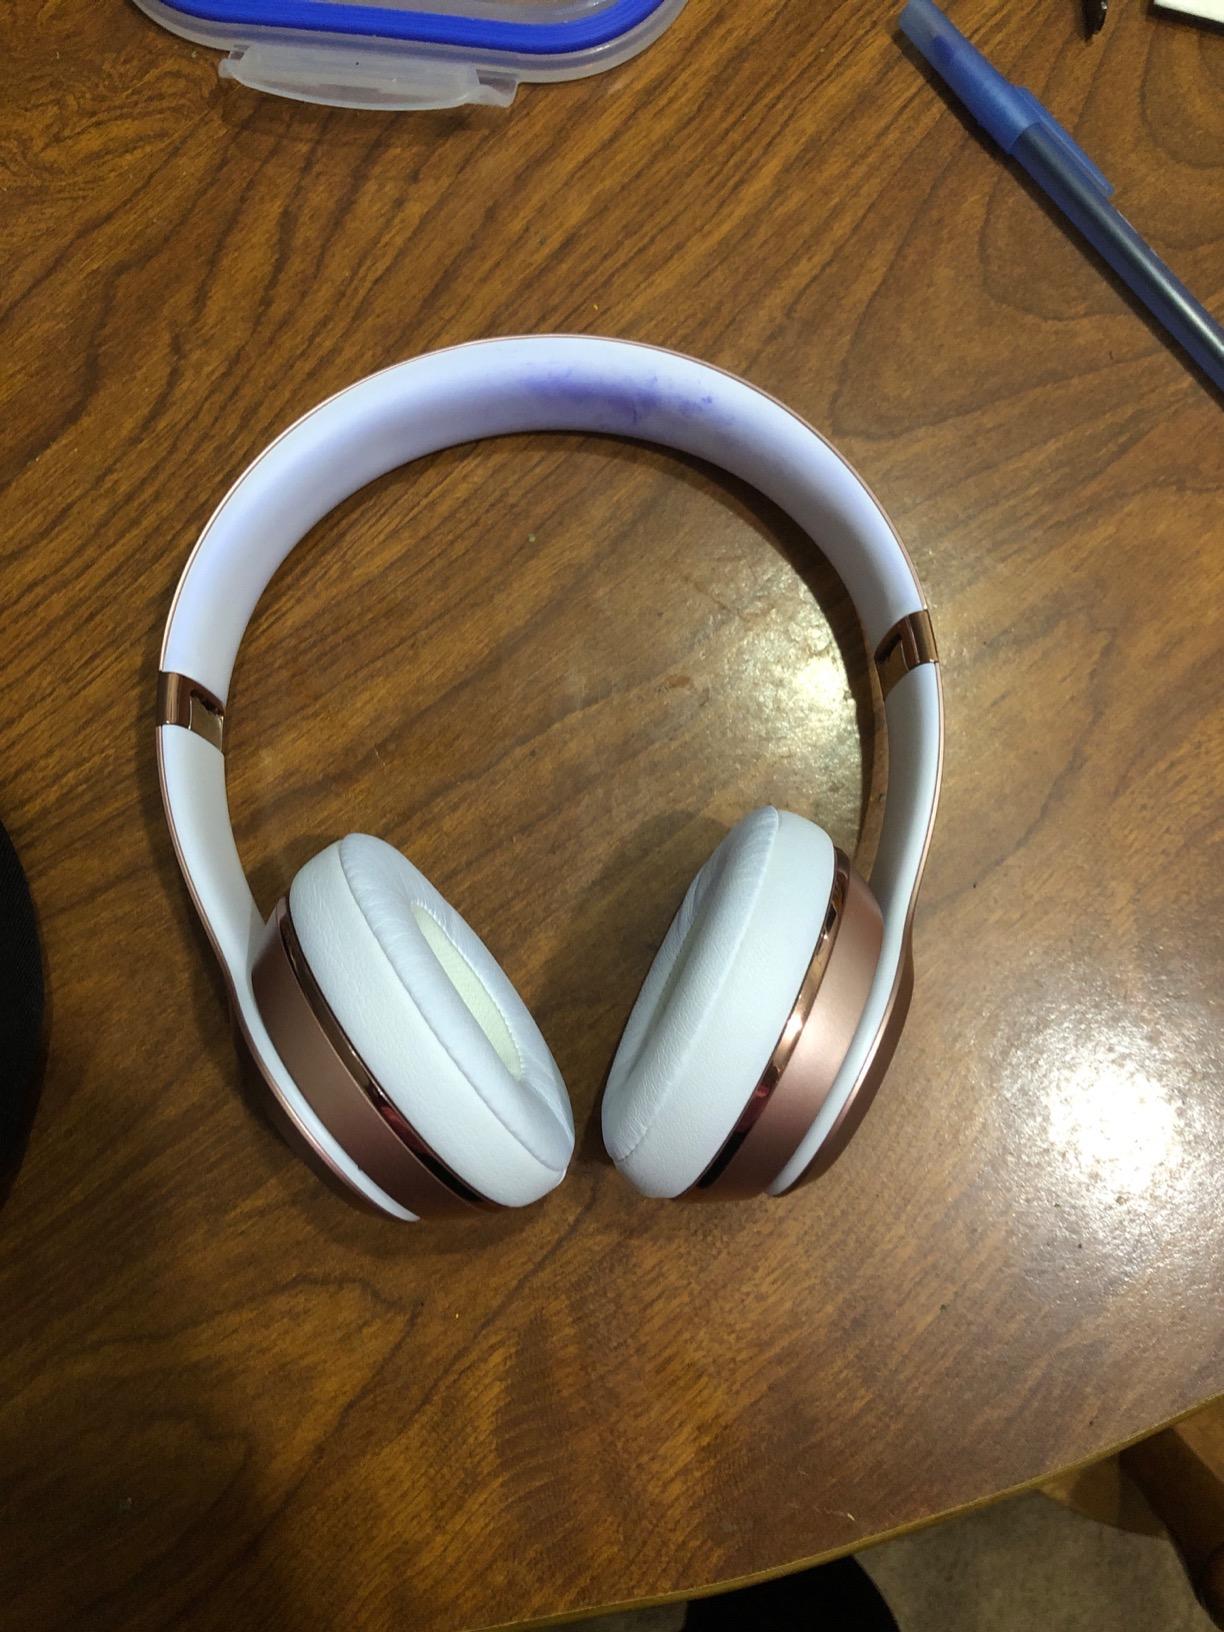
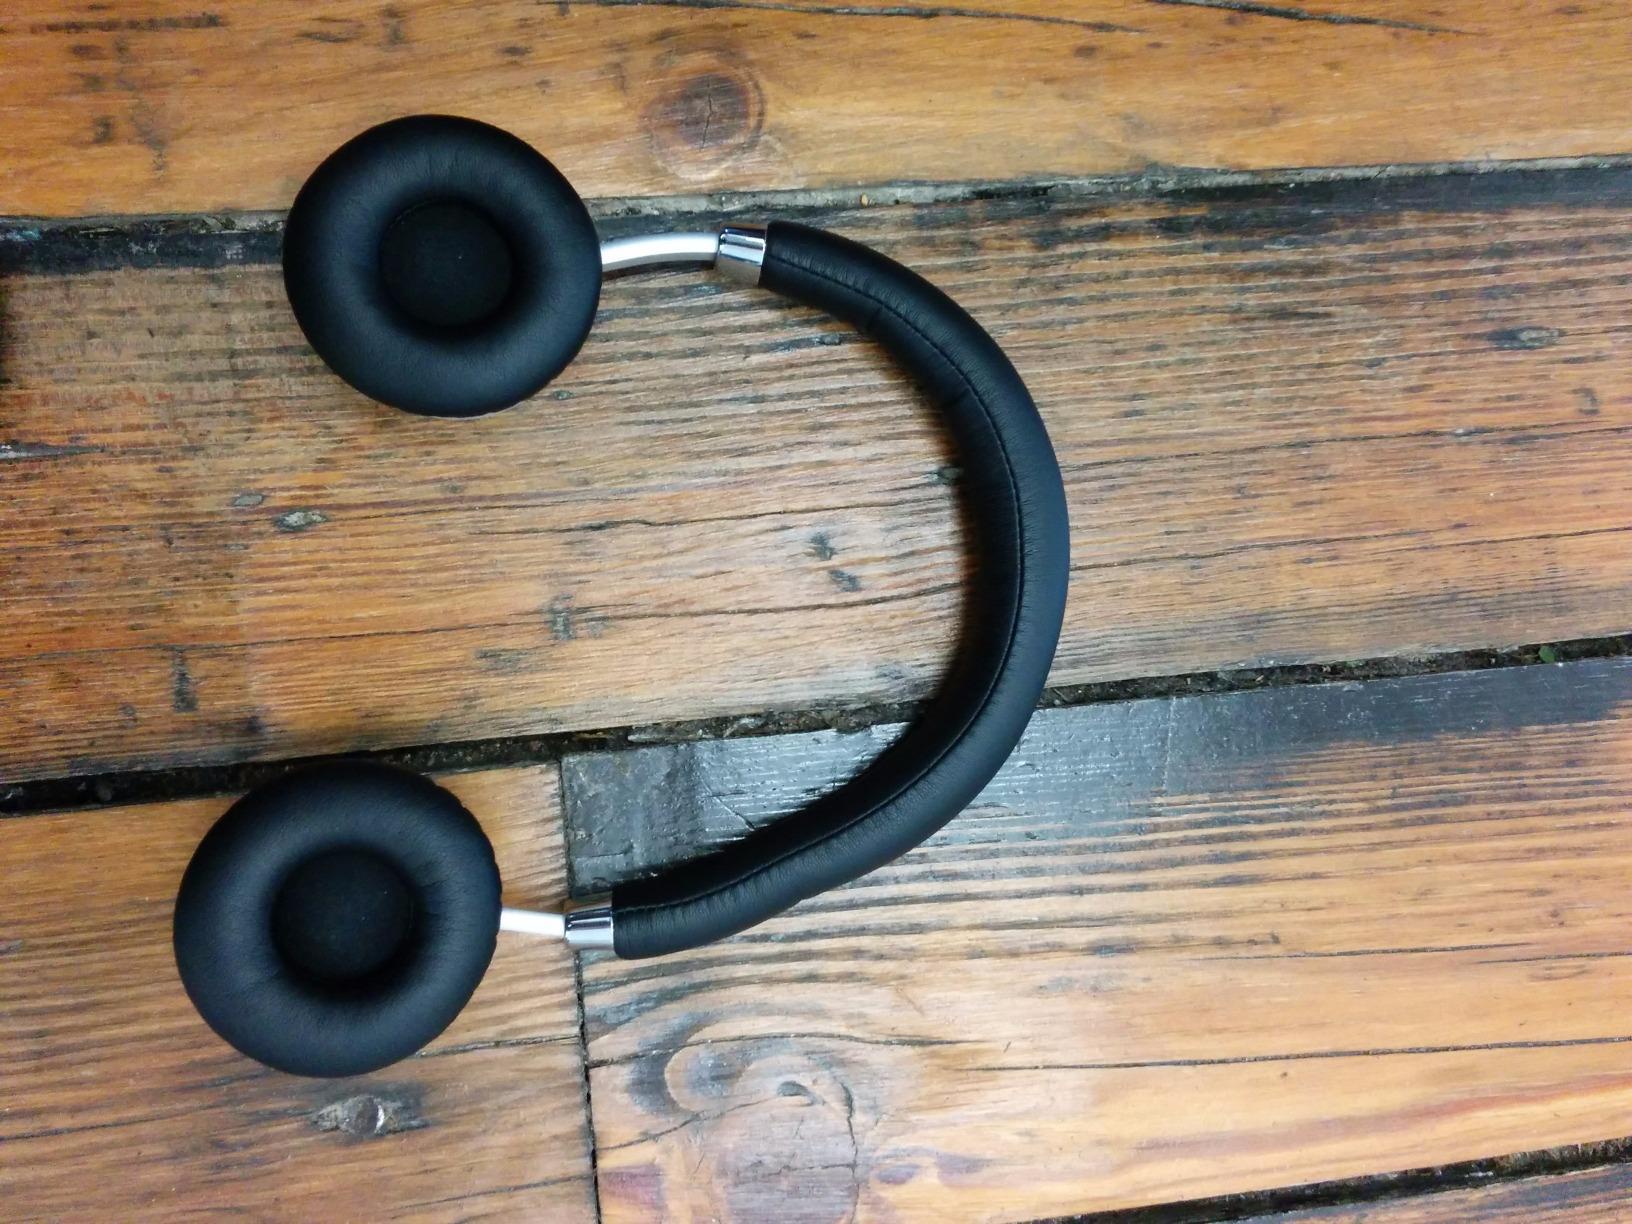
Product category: headphones
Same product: no